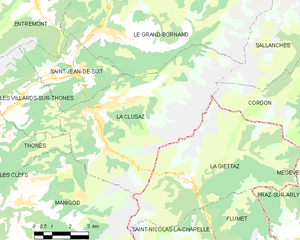
Carte des communes françaises La Clusaz